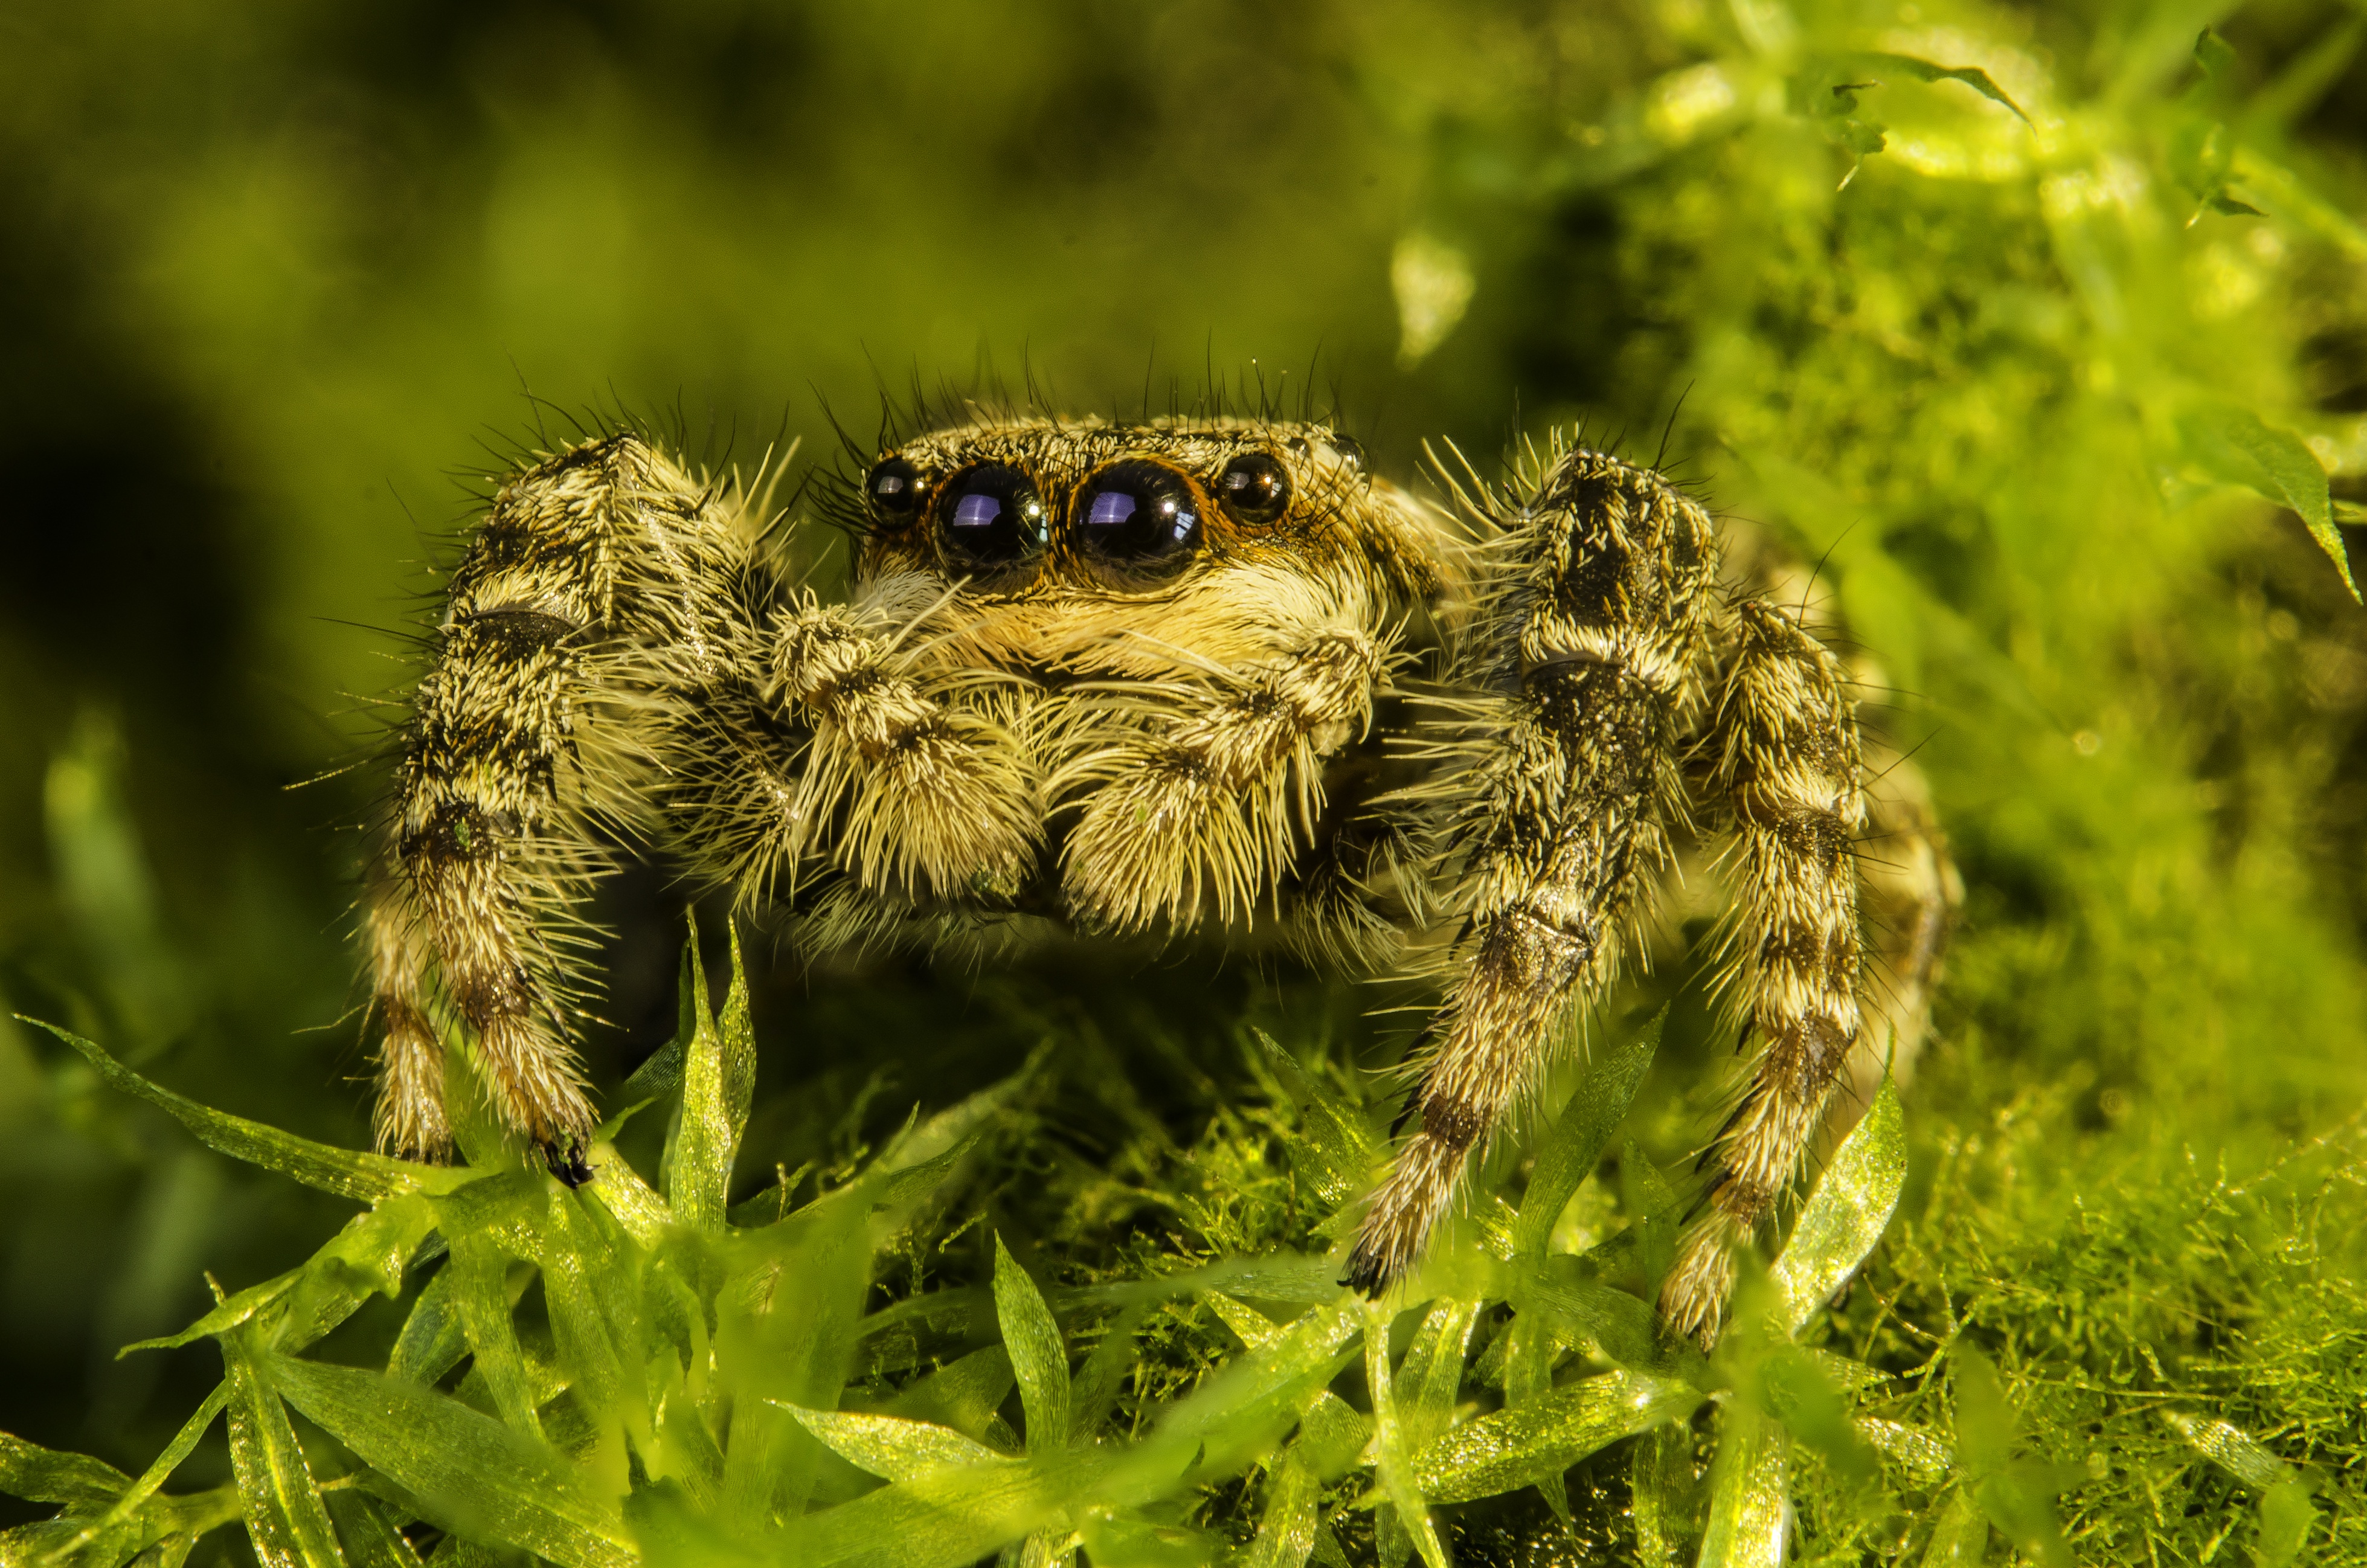
nature, grass, photography, flower, animal, wildlife, green, insect, macro, fauna, invertebrate, close up, spider, arachnid, macro photography